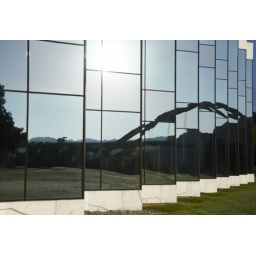
Reflection of Loop 360 Bridge in office building windows, Austin, TX